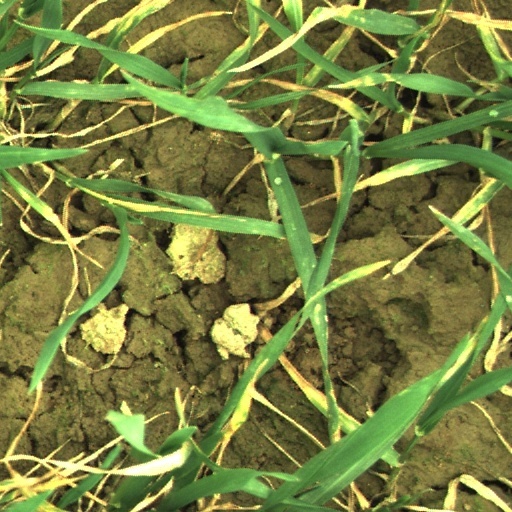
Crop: wheat